Los Angeles Kings

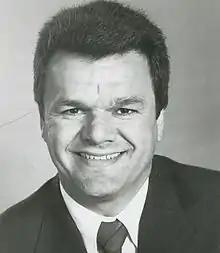
Acquired by the Kings in 1975, Marcel Dionne was paired with Dave Taylor and Charlie Simmer. The line, known as the Triple Crown Line, went on to be one of the highest-scoring line combinations in NHL history.

Bob Pulford left the Kings after the 1976–77 season after constant feuding with then owner Jack Kent Cooke, and General Manager Jake Milford decided to leave as well. This led to struggles in the 1977–78 season, where the Kings finished below .500 and were easily swept out of the first round by the Maple Leafs. Afterwards, Vachon became a free agent and sign with the Red Wings. The following season, Kings coach Bob Berry tried juggling line combinations, and Dionne found himself on a new line with two young, mostly unknown players: second-year right winger Dave Taylor and left winger Charlie Simmer, who had been a career minor-leaguer. Each player benefited from each other, with Simmer being the gritty player who battled along the boards, Taylor being the play maker, and Dionne being the natural goal scorer. This line combination, known as the "Triple Crown Line", would go on to become one of the highest-scoring line combinations in NHL history. During the first three seasons of the Triple Crown Line, a period where Dr. Jerry Buss purchased the Kings, the Lakers, and the Forum for $67.5 million, the Kings were eliminated in the first round. The Kings regressed in 1981–82 finishing 17th overall, but this was nevertheless good enough to make the 1982 Stanley Cup playoffs under the new format put in place that year as they were still fourth in their division with 63 points, the lowest point total of any playoff team but ahead of the Colorado Rockies, the worst team in the league that season. However, Los Angeles managed to upset the second overall Edmonton Oilers, who finished 48 points ahead of them during the season and were led by the young Wayne Gretzky. With two victories in Edmonton and one at the Forum – dubbed "Miracle on Manchester", where the Kings managed to erase a 5–0 deficit in the third period and eventually win in overtime – the Kings upset the vaunted Oilers, but they wound up eliminated by eventual finalists Vancouver Canucks in five games.